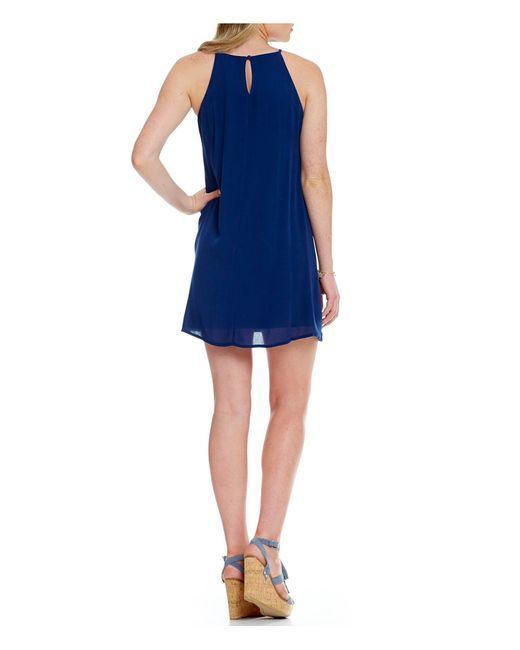
Überbackenes Etuikleid in blauer Farbe